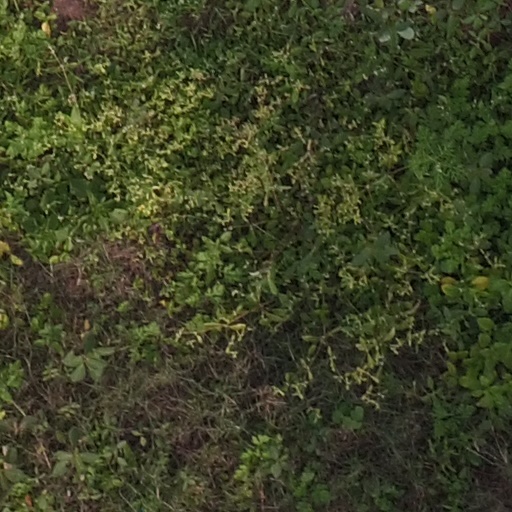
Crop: maize; corn